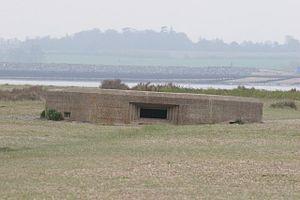
Mersea Island, prononcé en anglais : [mɜʳzi], est une île du le comté d'Essex, en Angleterre, dans les estuaires de la Blackwater et de la Colne, au sud-est de Colchester.